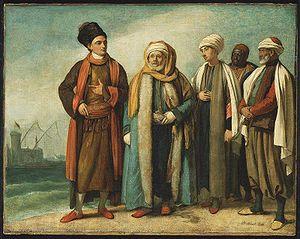
Le beylicat de Tunis, parfois appelé royaume de Tunis par des sources occidentales anciennes, est le régime politique de facto de la Tunisie du 15 juillet 1705 au 12 mai 1881. Il est instauré par Hussein Iᵉʳ Bey après sa victoire sur les deys et la fondation de la dynastie des Husseinites.